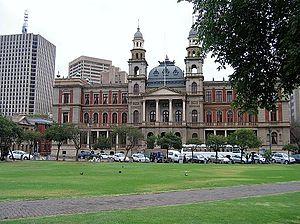
Pretoria Afrique_australe au Afrique du Sud